7 Minutes (2014 film)

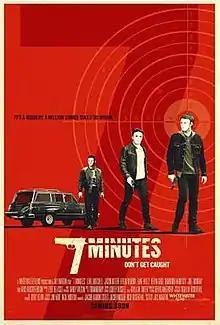

7 Minutes is a 2014 American crime thriller drama film, written and directed by Jay Martin and starring Luke Mitchell, Jason Ritter, Leven Rambin, Zane Holtz, Kevin Gage, Brandon Hardesty, Joel Murray and Kris Kristofferson. It follows three high school friends, who are forced to commit a brazen robbery which quickly goes horribly wrong. It received its world premiere on October 26, 2014 at the Austin Film Festival, and then premiered at the Sarasota Film Festival on April 16, 2015. The film received a limited release and through video-on-demand on June 26, 2015 by Starz Distribution.